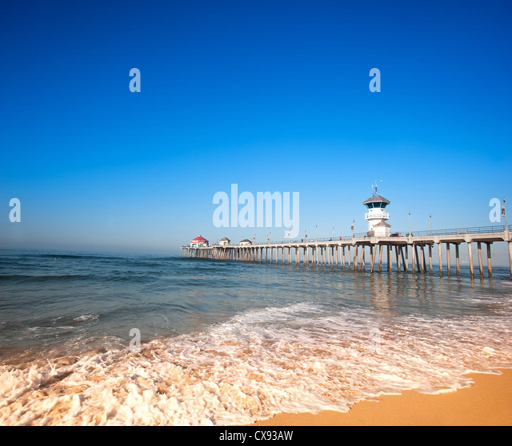
tourist attraction during early morning shows the tides changing with rushing surf moving up the shoreline